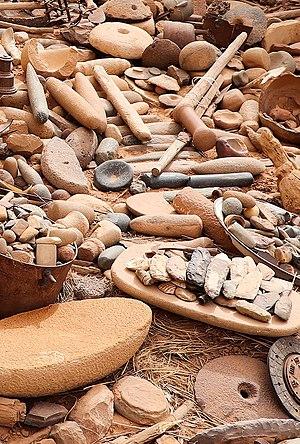
Le musée de Ouadane est un musée local à Ouadane en Mauritanie. Il est situé dans la vieille ville du site du patrimoine mondial de Ouadane, dans un bâtiment appelé Maison des Armes.